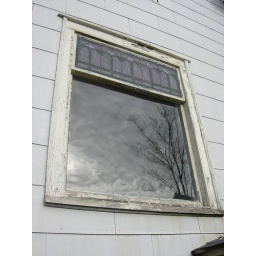
Cool little stained glass thing in the top of this 1st floor window